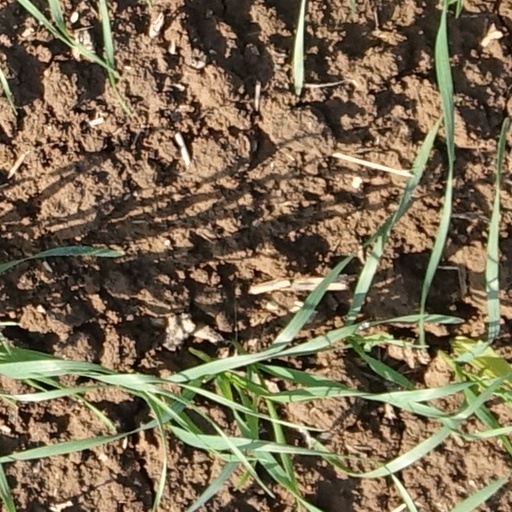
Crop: wheat